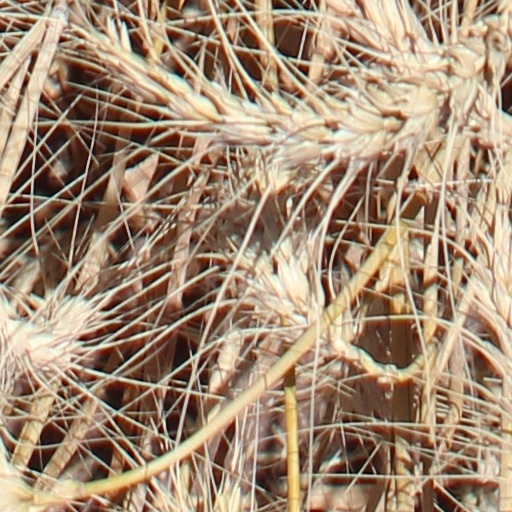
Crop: wheat